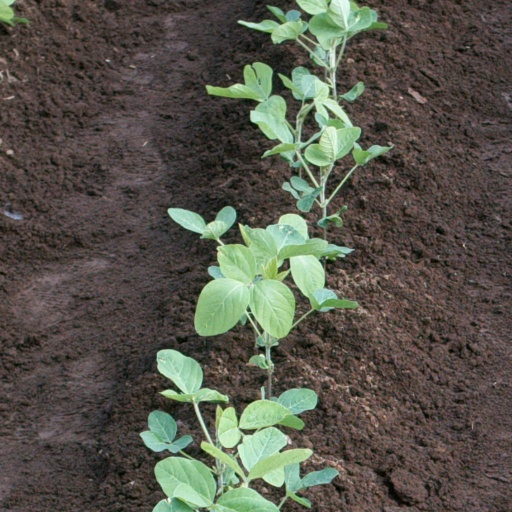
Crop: soybean